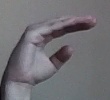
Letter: jeem